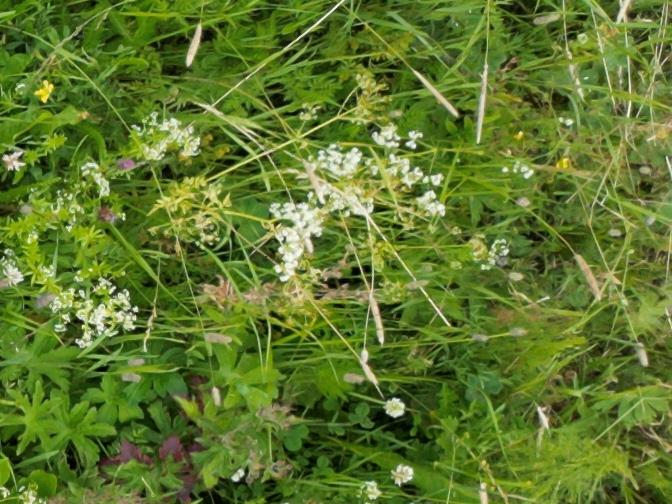
Flowers visible: yarrow flowers, yarrow flowers